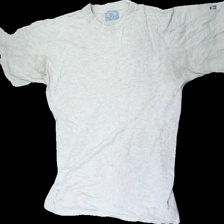
View: front
Type: T-shirt
Category: Unisex
Brand: Not in the list
Brand text on label: the best
Colors: Grey
Material: 60% cotton 40% viscose
Pattern: Logo print
Cut: Regular
Size: XL
Season: All
Stains: Major
Holes: Major
Damage: gula fläckar över hela
Damage 2: hål i båda armhålorna
Price range: <50
Recommended usage: Energy recovery
Description: grå t-shirt med gula fläckar över hela samt hål i båda armhålorna